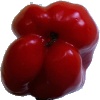
Label: Pepper Red 1